The Way of the Scarlet Pimpernel

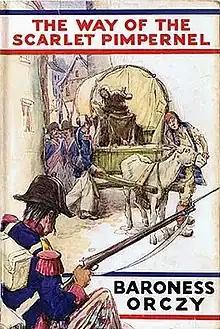
1933 First Edition

The Way of the Scarlet Pimpernel, by Baroness Orczy, is another sequel book to the adventure tale, "The Scarlet Pimpernel." First published in 1933, it is 6th in the series and one of the shorter Scarlet Pimpernel books. A French-language version, translated and adapted by Charlotte and Marie-Louise Desroyses, was also produced under the title "Les Métamorphoses du Mouron Rouge."